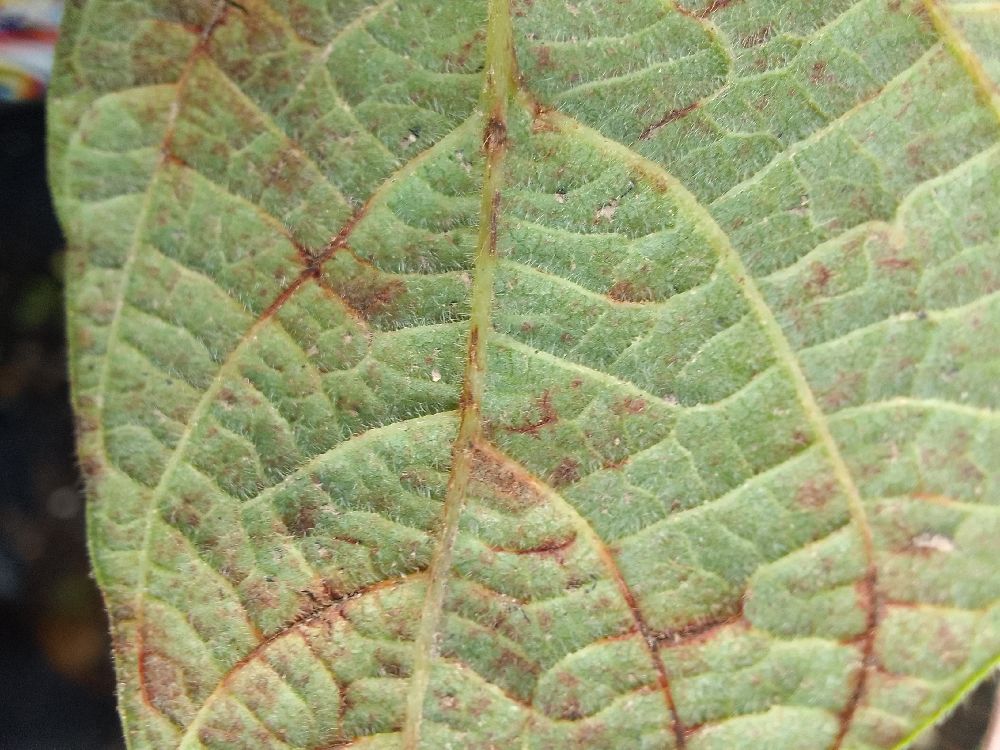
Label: anthracnose